Lochinver

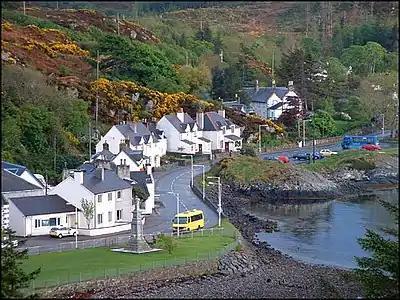
Lochinver

Lochinver, as a fishing port, is frequented by European fishermen primarily from Spain and France. The port underwent a major renewal project in the 1990s when the harbour area was rebuilt and a new and improved loading area was created. This new development involved blasting an area of several hectares out of the surrounding rock.